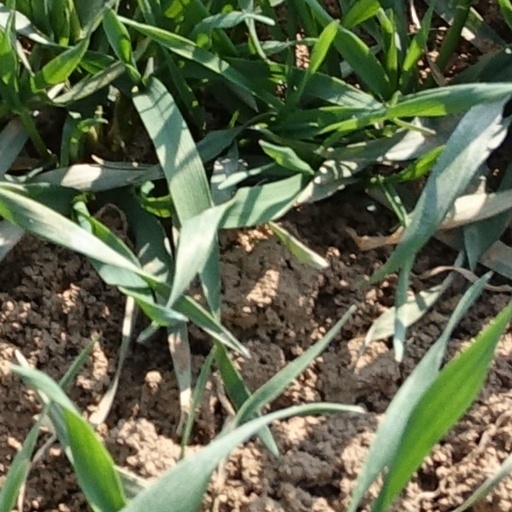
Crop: wheat